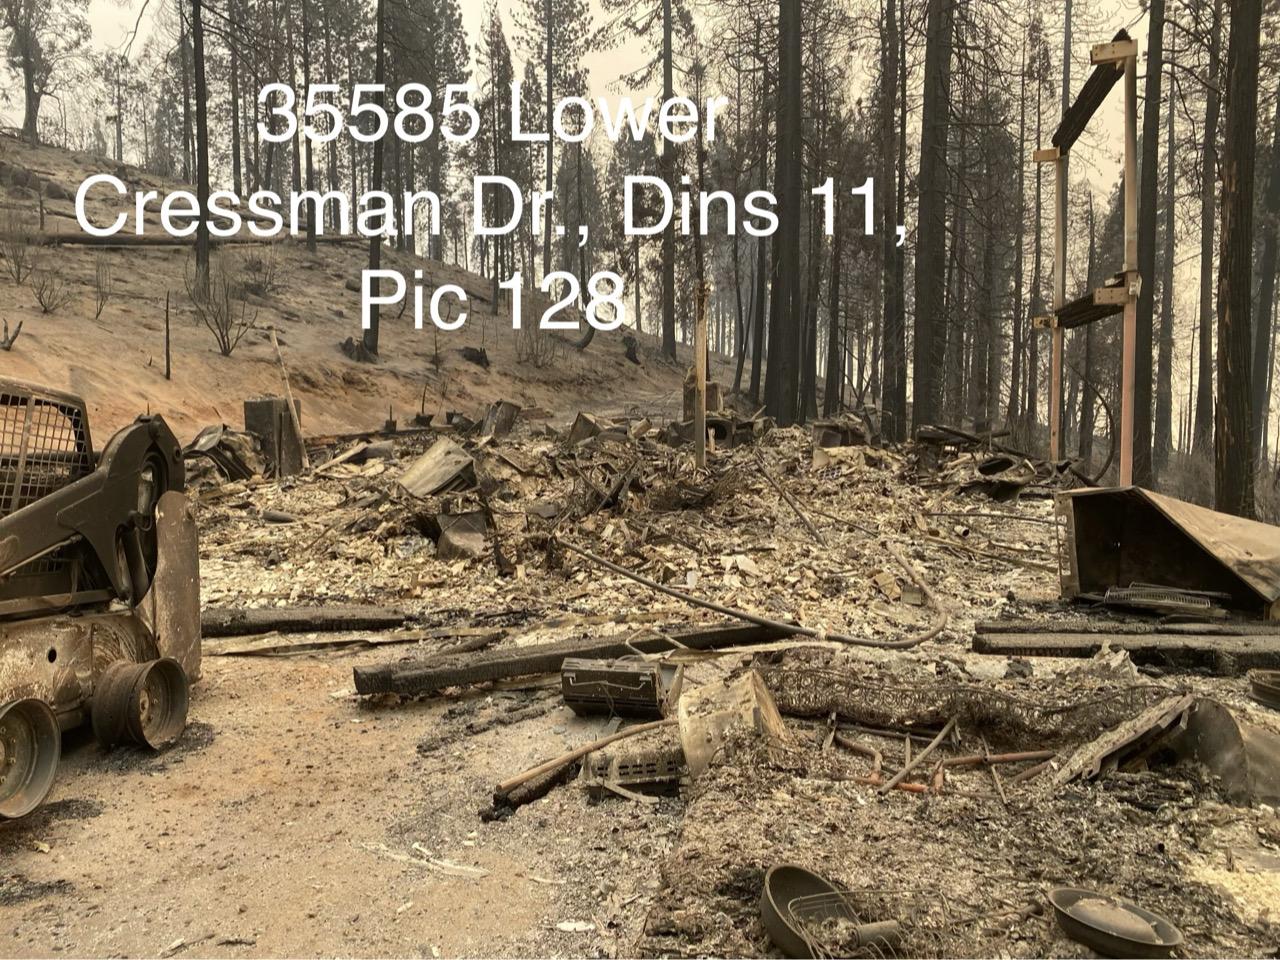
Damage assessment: destroyed